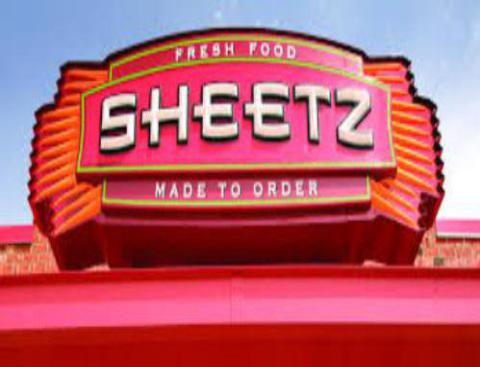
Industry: Food